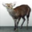
Label: deer